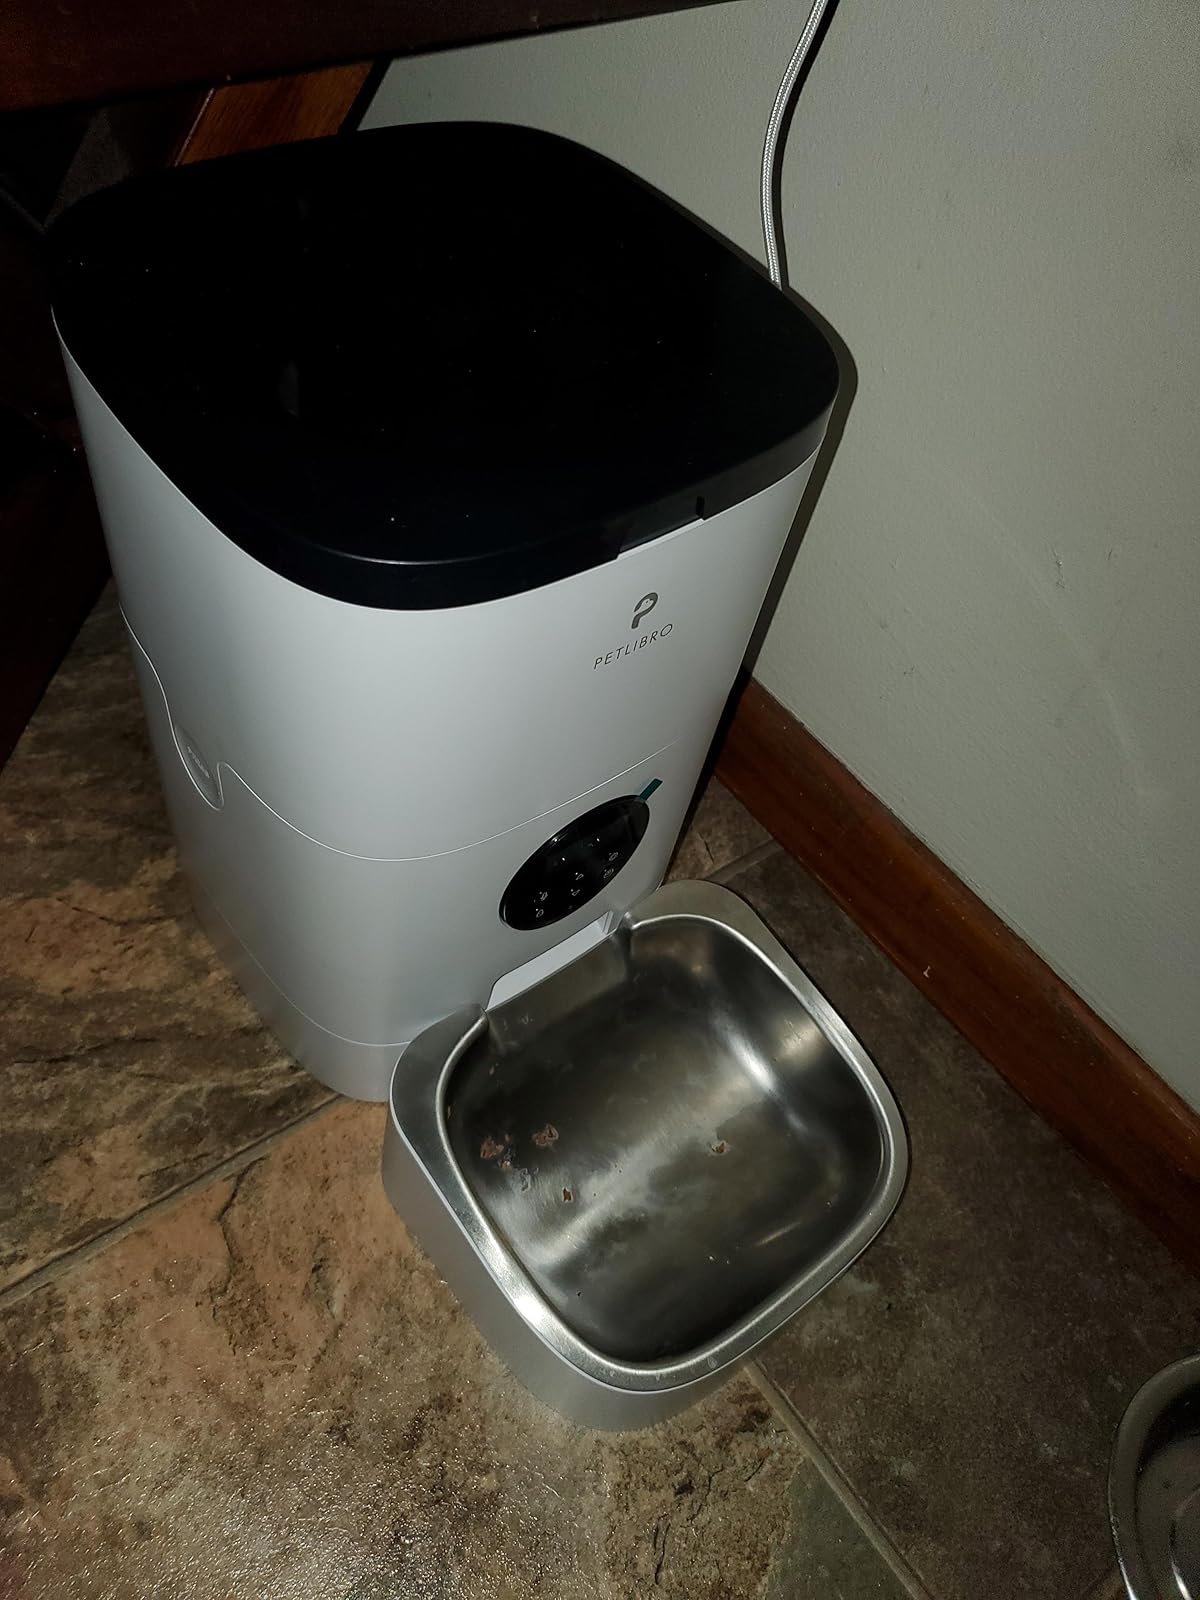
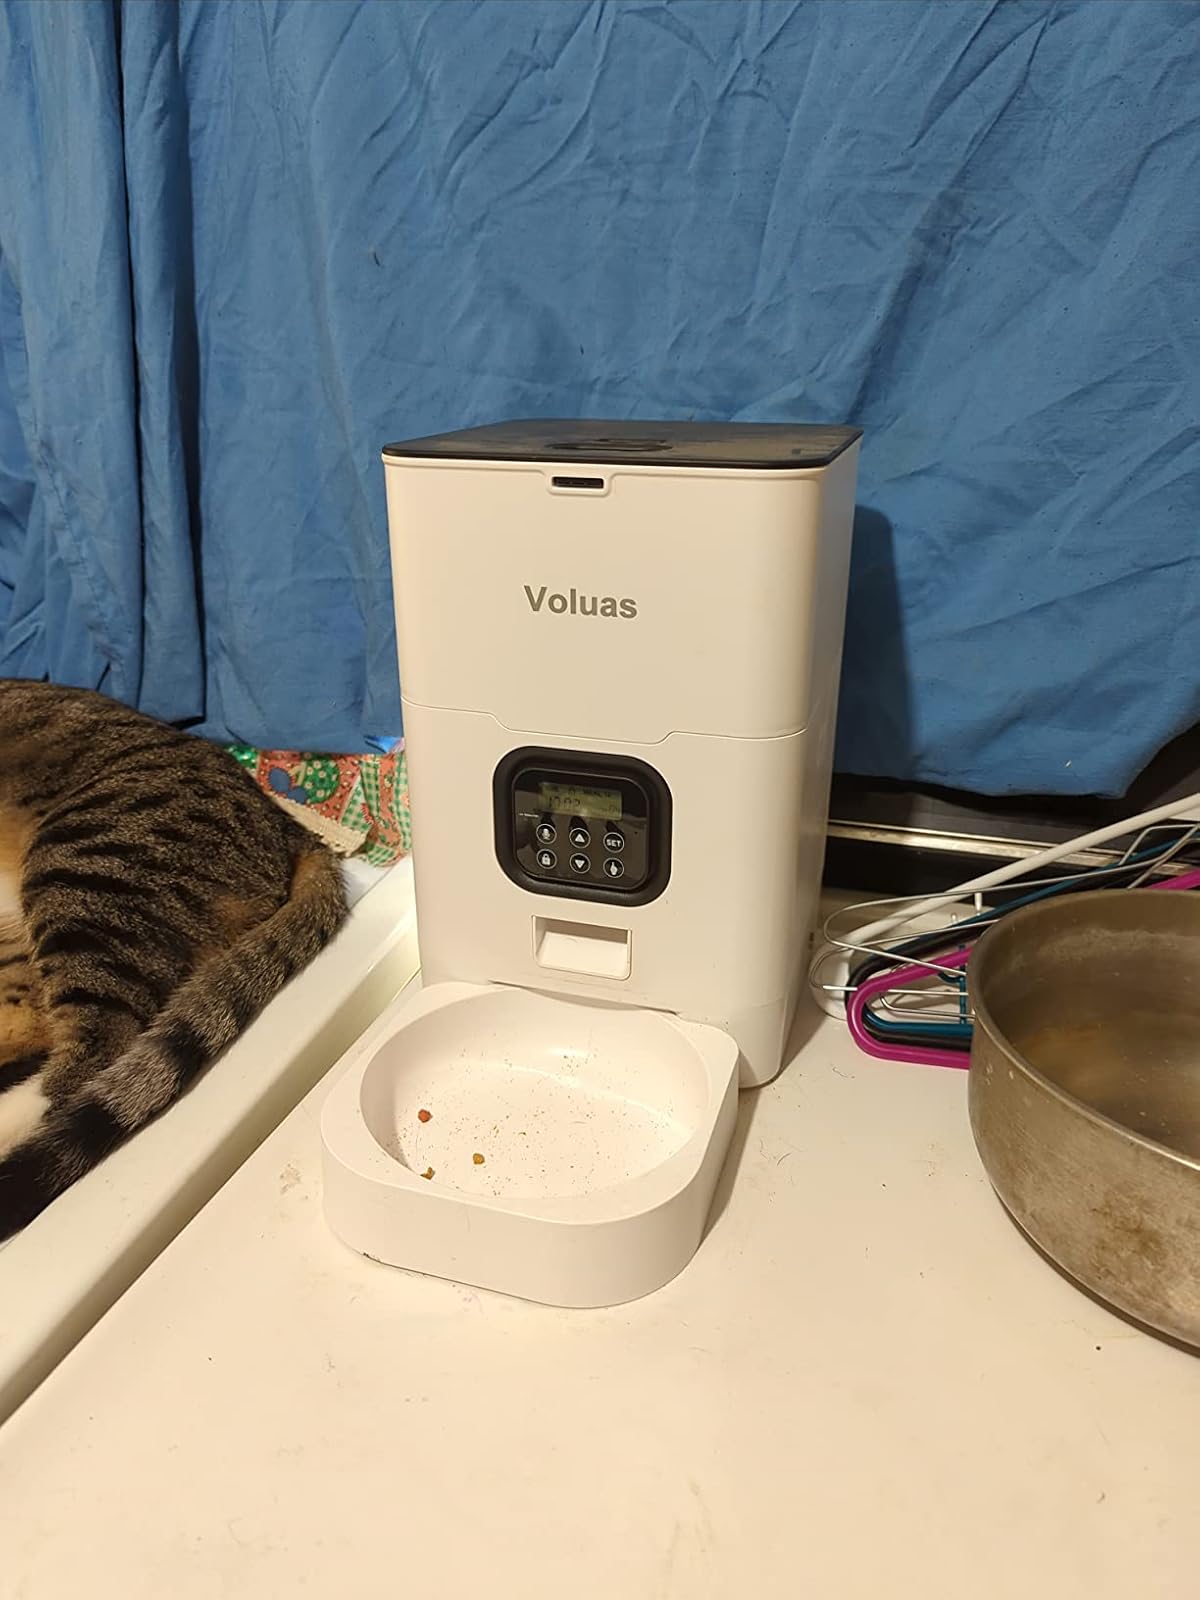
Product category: items_feeder
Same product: no